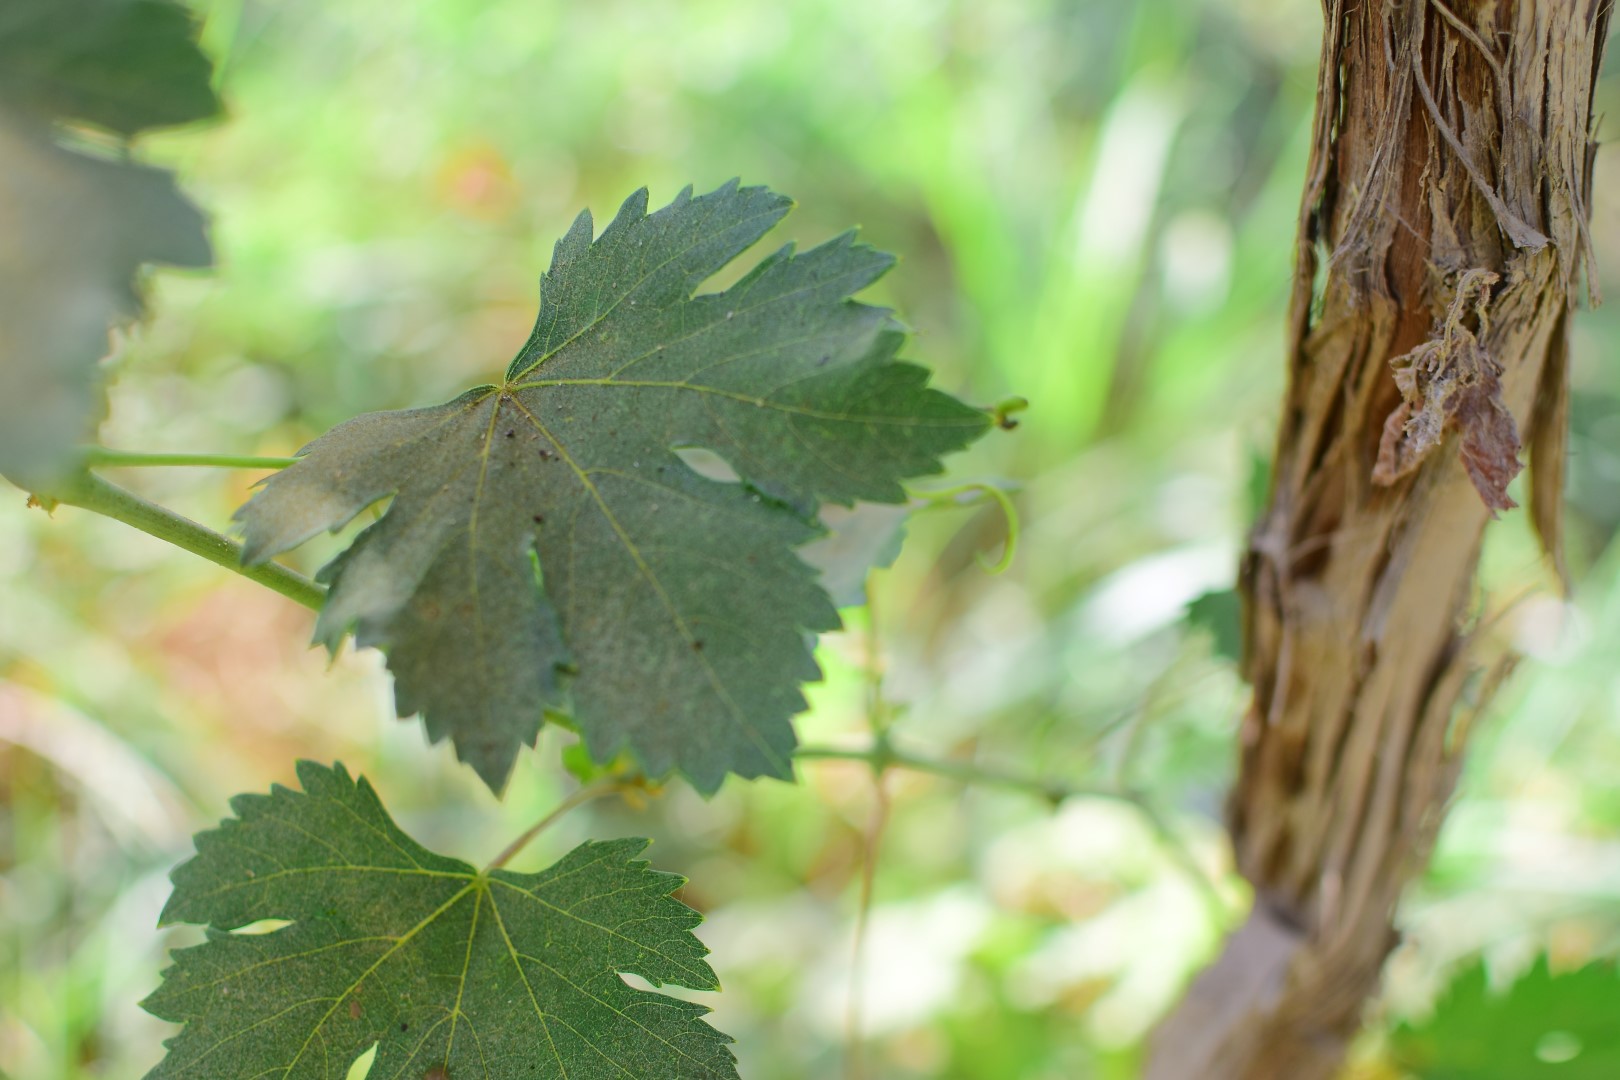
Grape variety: Deas Al-Annz